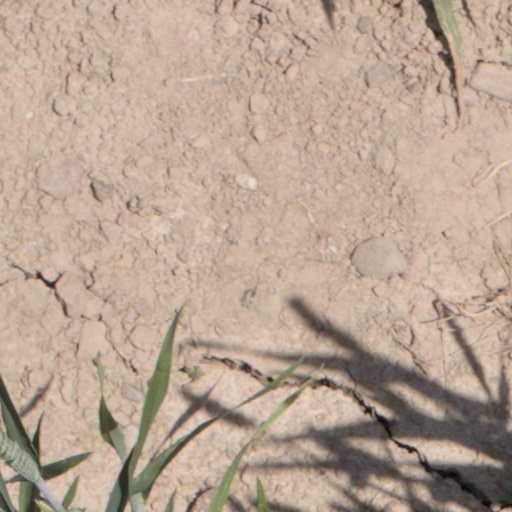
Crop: wheat